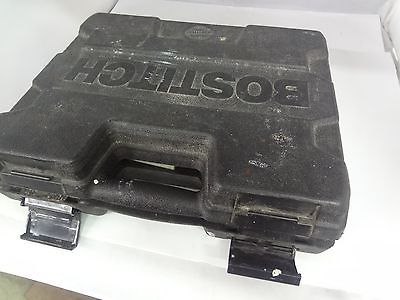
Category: stapler